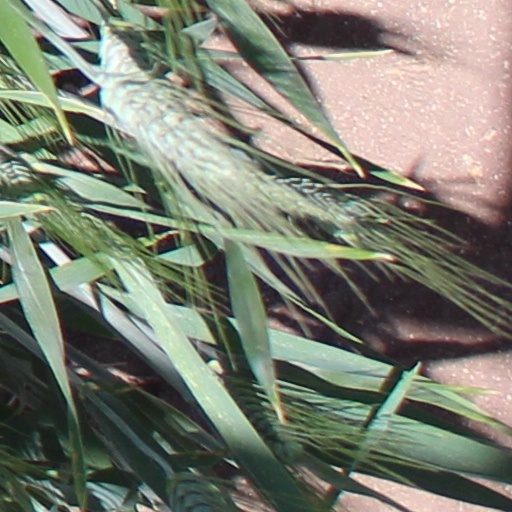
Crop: wheat